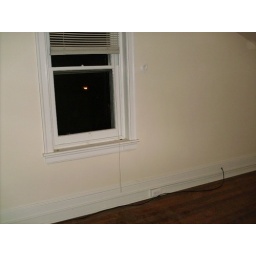
The window in the master bedroom